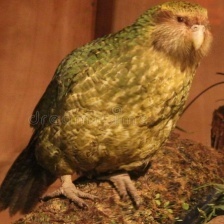
Species: KAKAPO
Scientific name: STRIGOPS HABROPTILUS